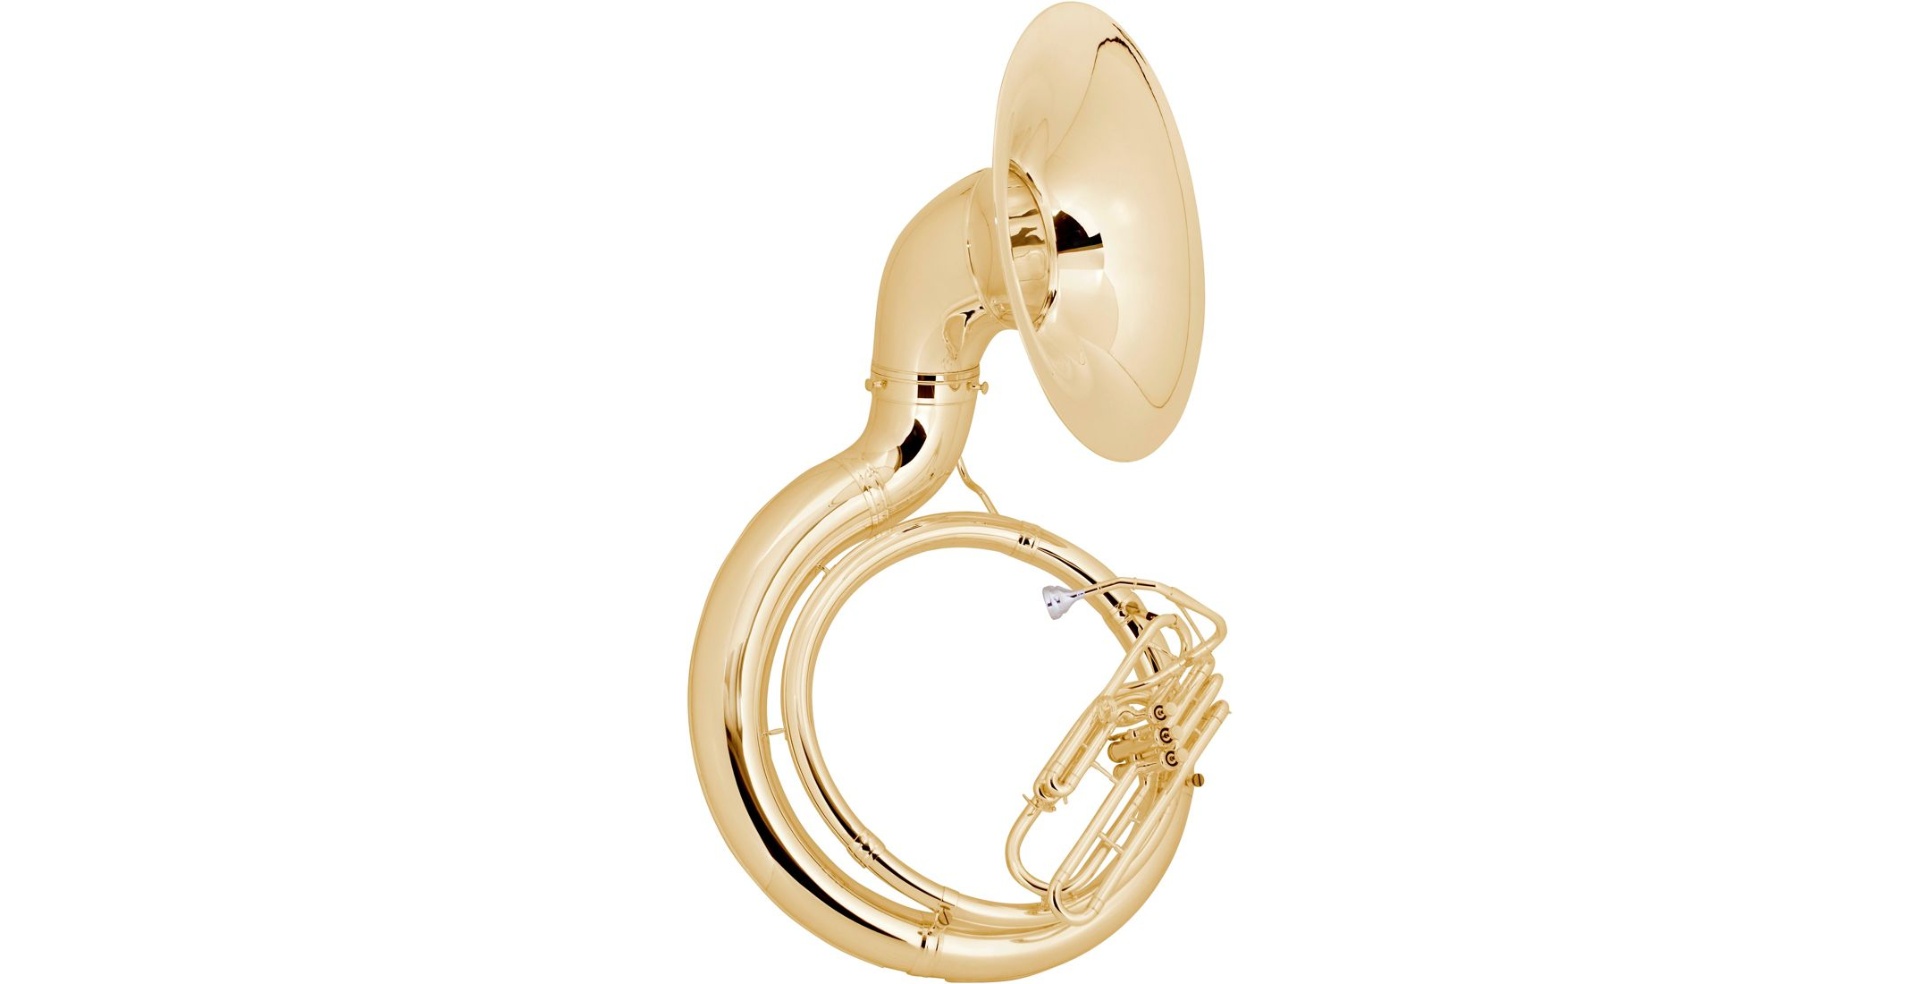
King 2350 Series Brass BBb Sousaphone
This King sousaphone is a standard sousaphone that is durable and economical for any school. It has a slightly smaller bore than the 20K and also has a removable valve section for ease of repair and cleaning. Nickel plated pistons provide smooth, quick action and unmatched durability
Brand: King
Category: Arts & Entertainment > Hobbies & Creative Arts > Musical Instruments > Brass Instruments > Tubas > Sousaphones